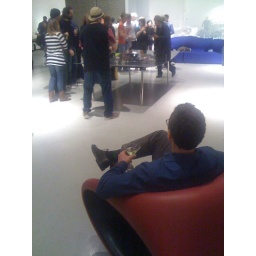
William sits in a chair designed by Ron Arad, drinking a martini, watching Ron Arad play table tennis on a table designed by Ron Arad